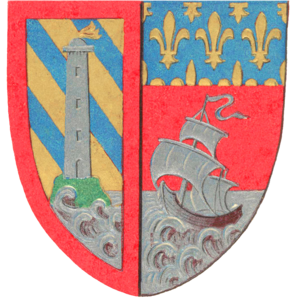
Blason du Touquet-Paris-Plage tiré des armoiries dessinés en 1894 par Robert de Guyencourt
Cet article liste les maires qui se sont succédé au Touquet-Paris-Plage, commune française, située dans le département du Pas-de-Calais et la région Hauts-de-France.
Léonce Deprez, né le 10 juillet 1927 à Béthune et mort le 7 juillet 2017 à Rang-du-Fliers, est un sportif et homme politique français et maire du Touquet-Paris-Plage. Il est qualifié de maire du Touquet des quatre saisons.
Le Touquet-Paris-Plage, appelée Paris-Plage jusqu'au milieu du XXᵉ siècle puis Le Touquet depuis dans le langage courant, est une commune française située dans le département du Pas-de-Calais en région Hauts-de-France dans la région naturelle du Marquenterre.
Le phare de la Canche également appelé phare du Touquet est situé, avenue des Phares, au Touquet-Paris-Plage dans le département du Pas-de-Calais et la région des Hauts-de-France.
Principaux entrepreneurs de Paris-Plage et du Touquet-Paris-Plage reprend les entrepreneurs locaux qui se sont distingués aux côtés des architectes qui créaient l’habitat du premier lotissement du géomètre Raymond Lens, puis du second, l'ingénieur et géomètre Joseph-Louis Sanguet, au moment de l'essor, à la fin du XIXᵉ siècle et au début du XXᵉ siècle, de Paris-Plage devenu le Touquet-Paris-Plage.
Cet article Paris-Plage, administration, service, institution et société financière montre, en 1909, toute l'importante organisation de Paris-Plage, hameau de Cucq dans le département du Pas-de-Calais, les administrations, les services officiels, les institutions et services reconnus d'utilité publique et les institutions, sociétés diverses et sociétés financières, qui laisse présager de sa volonté à devenir une commune à part entière, ce qui se produit, trois années plus tard, en 1912, année où elle est érigée en commune sous l'appellation Le Touquet-Paris-Plage.
Daniel Fasquelle, né le 16 janvier 1963 à Saint-Omer, est un juriste et homme politique français, membre du parti Les Républicains.
La Société académique du Touquet-Paris-Plage, créée en 1906 sous le nom de Société académique de Paris-Plage, rassemble et répertorie les archives locales et veille à leur conservation.
Espace vert au Touquet-Paris-Plage répertorie, outre la forêt et son histoire, les jardins, parcs et squares du territoire du Touquet-Paris-Plage, commune française située dans le département du Pas-de-Calais en région Hauts-de-France.